Georgia State Route 10

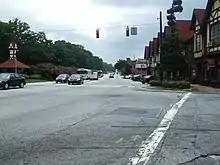
US 278/SR 10 in Avondale Estates.

At its western end, SR 10 is the eastward extension of Andrew Young International Boulevard NE and Ellis Street NE and has an interchange with I-75/I-85 (Downtown Connector) on the eastern edge of Downtown Atlanta. It curves to the northeast and has an incomplete interchange with SR 42 Connector, which acts like an eastern spur of the Freedom Parkway. After that, SR 10 begins to curve to the north and passes to the west of the Jimmy Carter Library and Museum and the Carter Center; it curves to the north-northwest and has an intersection with US 29/US 78/US 278/SR 8 (Ponce de Leon Avenue NE).